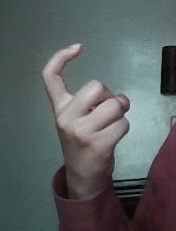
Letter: ra